1906 Porto Alegre general strike

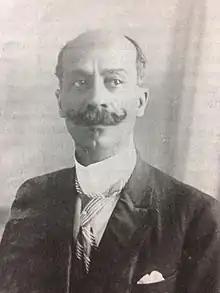
The Socialist Francisco Xavier da Costa tried to seek a negotiated exit for the marbles strike. With the generalization of the strike, he became one of the leaders of the movement.

On August 26, 1906, three marble workers of Jacob Aloys Friedrichs - Henrique Faccini, Carlos Jansson and Arthur do Vale Quaresma - gave him a letter in which they demanded the eight-hour workday. The demand of the eight-hour workday was not a novelty in the labor movement: gaucho socialists had already demanded it since 1897, when the policy appeared in the program of the Rio Grande do Sul Socialist Party; also in 1906, between April 15 and 22, the First Brazilian Workers' Congress was held in the Rio de Janeiro, which placed the fight for eight hours on the agenda. Militants of the labor movement, especially anarchists, considered that the eight-hour journey would help reduce unemployment and allow workers to organize and educate themselves in their free time, making their class consciousness grow. Although Rio Grande do Sul had not sent representatives to the Workers' Congress, the Anarchists of Porto Alegre took note of the proposals approved at the meeting, and inspired by Congress, decided to start a movement for eight hours. Henrique Faccini and André Arjonas, signatories of the letter delivered to Friedrichs, were anarchist militants.